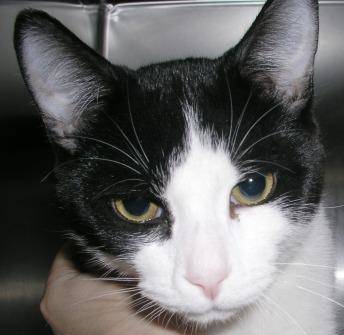
Label: cat